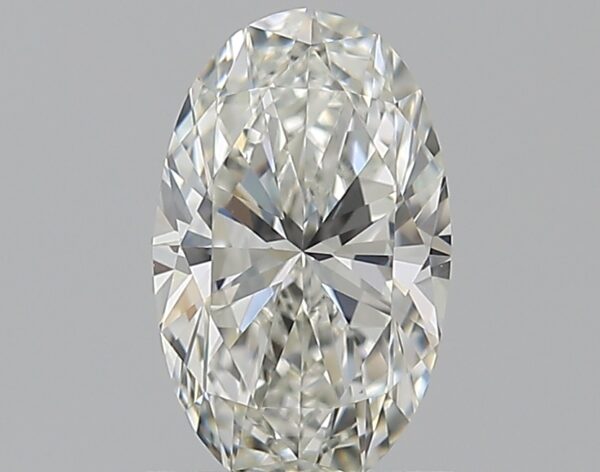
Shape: oval
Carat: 0.8
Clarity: VS1
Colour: H
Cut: EX
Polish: EX
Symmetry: VG
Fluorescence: N
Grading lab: GIA
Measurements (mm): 8.04 x 4.91 x 3.08